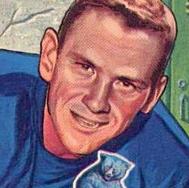
Age: 21